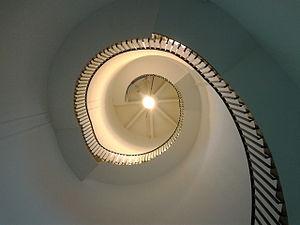
Le phare de Southwold est un phare situé dans de centre de la ville de Southwold, dans le comté du Suffolk en Angleterre. Il se trouve sur la côte de la mer du Nord, servant de point de repère pour le transport maritime le long de la côte est et comme guide pour les navires naviguant vers le port de Southwold.